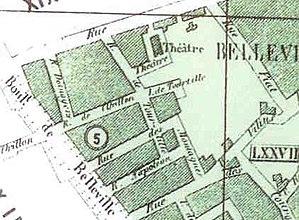
Détail d'un plan du 20ème arrondissement de Paris où figure le théâtre de Belleville.
Le théâtre de Belleville est une salle de spectacle inaugurée en 1828 et disparue en 1962. Il s'élevait dans le village de Belleville, cour Lesage, à la hauteur du 46 de la rue de Paris.